SyntheSys Research

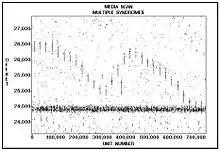
Example of 2D Error Map form of Error Location Analysis technology demonstrating that multiple simultaneous error-producing syndromes can be identified by analyzing the location of errors in a bit stream.

Error Location Analysis became a cornerstone technique for diagnosing problems with digital communications by identifying the precise location of bit-errors during a bit error rate testing session. Fundamental bit error rate testing is accomplished by comparing a communicated bit-stream with a reference (correct) bit-stream. The correct bits may be stored in a memory device or synthesized in real-time as reception of the communicated bit-stream occurs. It is common for these bit-streams to contain pseudo-random binary sequence patterns that permit easy synchronization with just a few correctly received consecutive bits. This self-synchronizing feature of PRBS patterns make them ideal for BERT testing. Traditional BERT devices possess generators that produce test bit-streams for output, and detectors that receive test bit-streams and count the number of bits being received and the number of mis-matches between the received and the reference bit-streams. Using the simple formula,